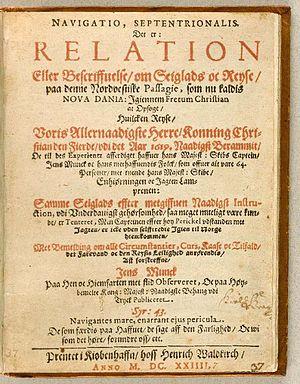
Jens Munk, né le 3 juin 1579 à Barbo près d'Arendal et mort le 28 juin 1628 à Copenhague est un navigateur danois.